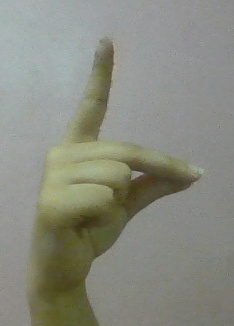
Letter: ta